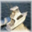
Label: ship